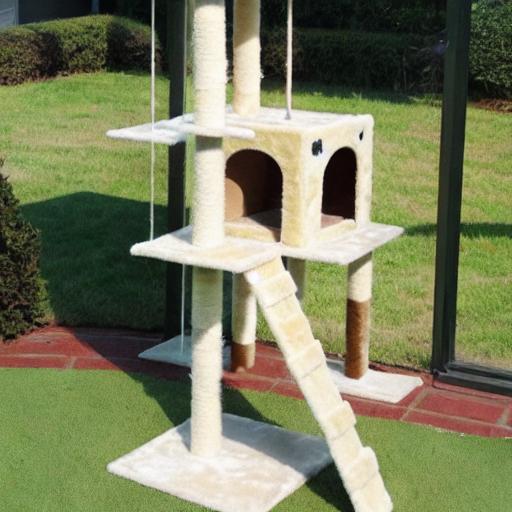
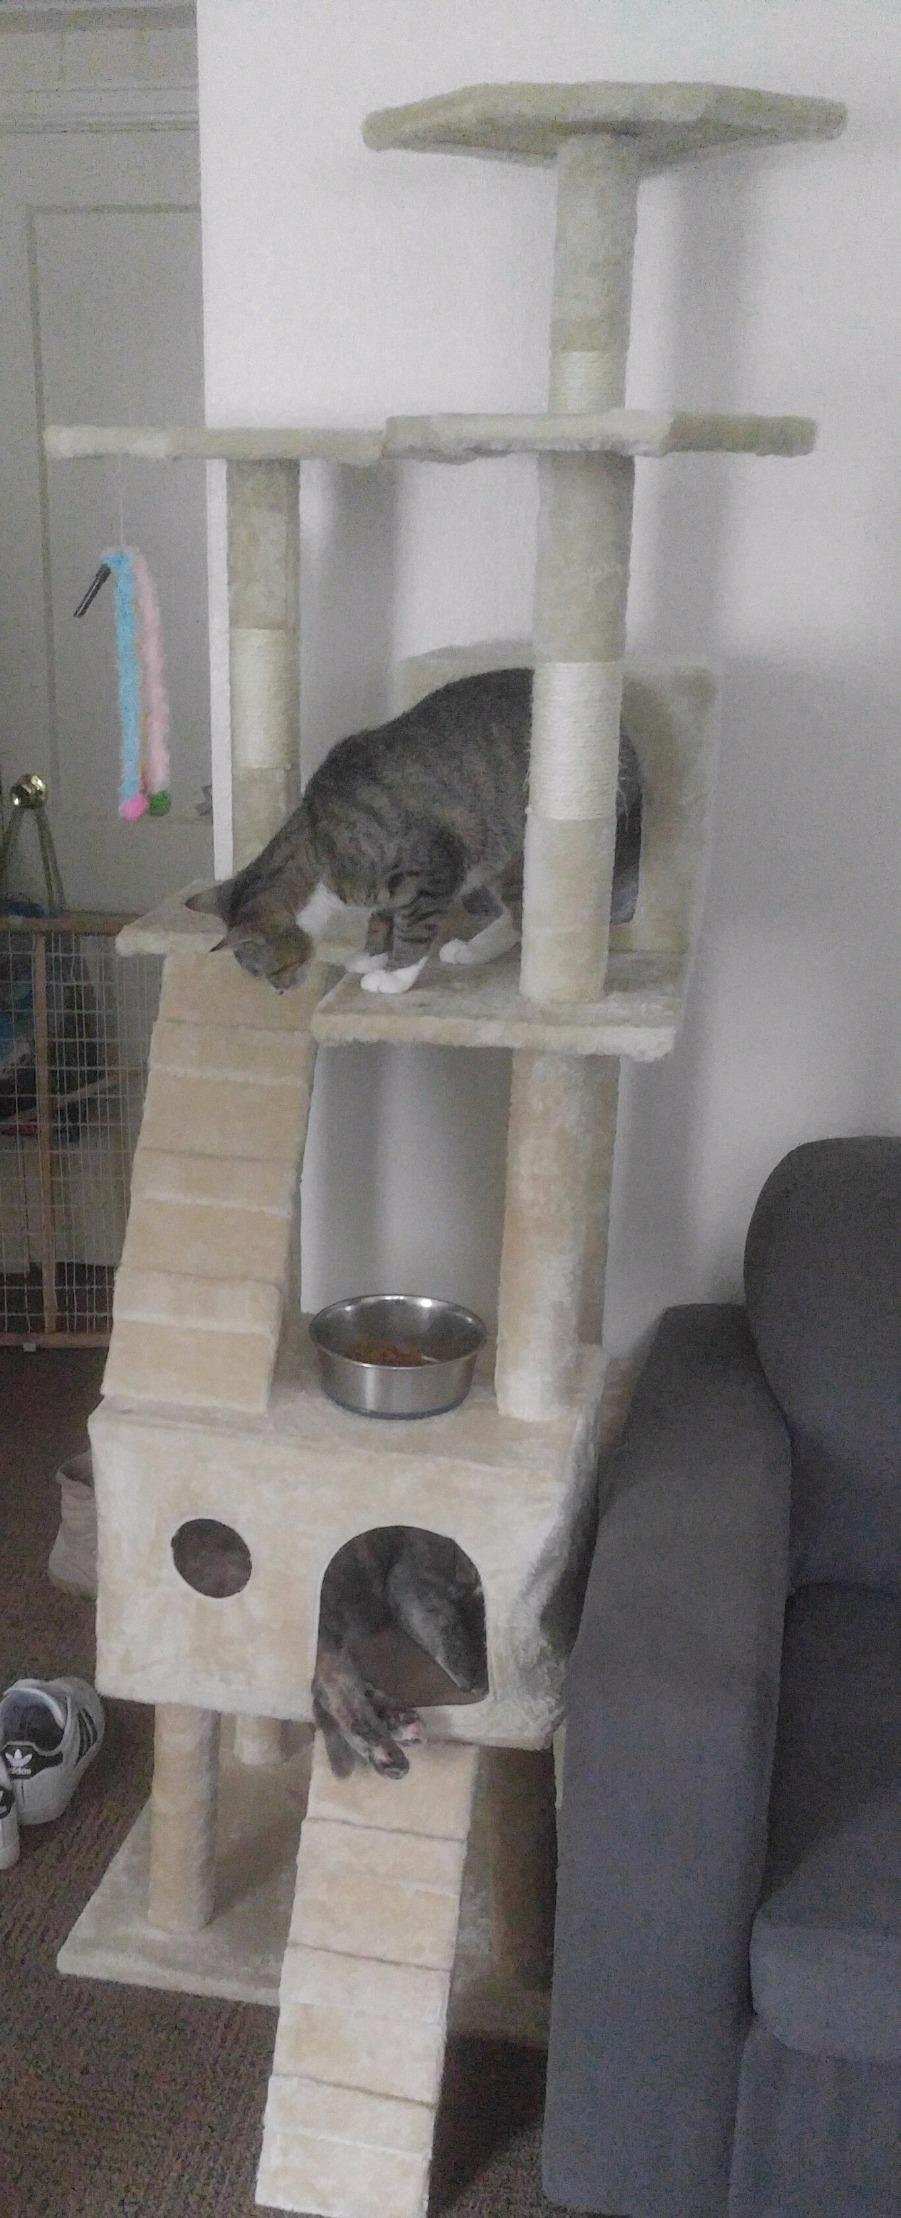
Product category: items_cat tree
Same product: no